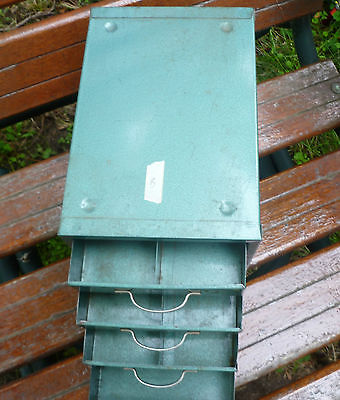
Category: cabinet